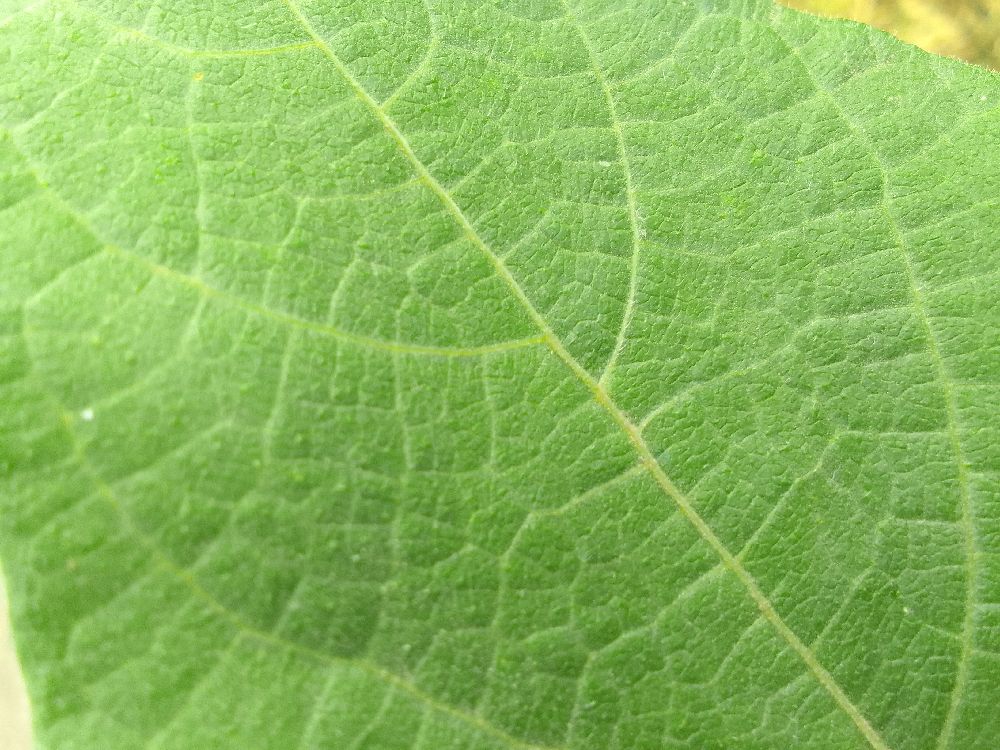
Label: healthy